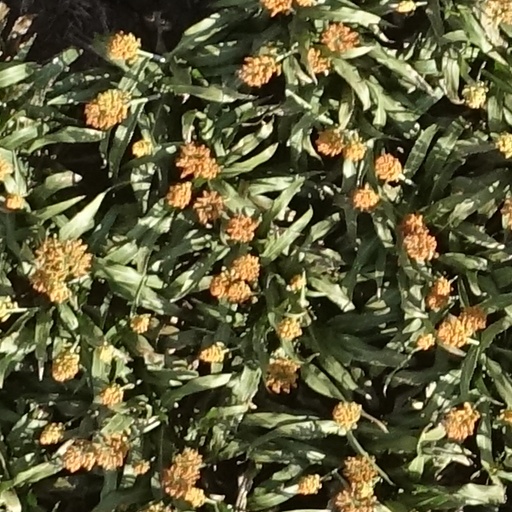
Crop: sorghum